Timeline of WHL history

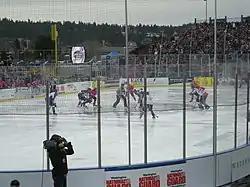
The Spokane Chiefs hosted the Kootenay Ice in the WHL's first outdoor game in January 2011.

This is a timeline of events throughout the history of the Western Hockey League (WHL), which dates back to its founding in 1966. The league was founded by a group of team owners and managers in Saskatchewan and Alberta, including Bill Hunter, Scotty Munro, Del Wilson, and Jim Piggott, who thought a larger western league would help western teams compete for the Memorial Cup against teams from the larger associations in Ontario and Quebec. Since the league's founding, it has expanded to include 22 teams across the four Western Canadian provinces along with the Northwest United States, and it has produced 19 Memorial Cup championship teams.